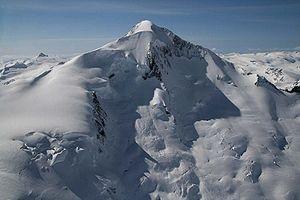
Le mont Silverthrone est un dôme de lave érodé situé en Colombie-Britannique, dans le Sud-Ouest du Canada. Il culmine à 2 864 mètres d'altitude, dans les chaînons du Pacifique et dans l'arc volcanique des Cascades. Il a été nommé puis gravi pour la première fois par Don Munday, accompagné de sa femme Phyllis, de H. Hall et de Hans Fuhrer en 1936.
La ceinture volcanique de Garibaldi ou chaîne volcanique de Garibaldi est une ceinture volcanique de Colombie-Britannique, au Canada. Constituée par un ensemble de volcans, elle se situe dans le nord des chaînes côtières du Pacifique, dans l'arc volcanique des Cascades.